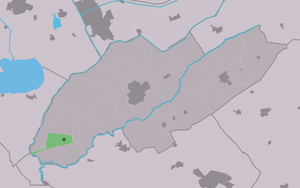
Scherpenzeel est un village situé dans la commune néerlandaise de Weststellingwerf, dans la province de la Frise. Le 1ᵉʳ janvier 2009, le village comptait 432 habitants.